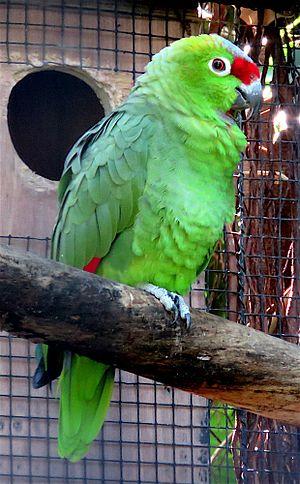
L'Amazone à diadème, aussi connue en tant que Amazone diadème, est une espèce d'oiseaux appartenant à la famille des Psittacidae.